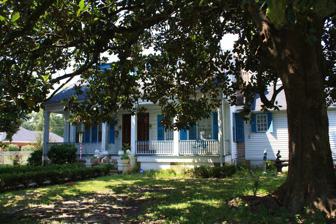
Building: Hawthorn House (Mobile, Alabama)
Country: United States of America
Year built: 1853
Historic house in Alabama, United States United States historic place Hawthorn House U.S. National Register of Historic Places Show map of Mobile, Alabama Show map of Alabama Show map of the United States Location 352 Stanton Road, Mobile, Alabama Coordinates 30°41′59″N 88°5′18″W / 30.69972°N 88.08833°W / 30.69972; -88.08833 Built 1853 Architect Joshua K. Hawthorn NRHP reference No. 84000671 Added to NRHP May 21, 1984 The Hawthorn House was a historic house in Mobile , Alabama , United States .  The 1 + 1 ⁄ 2 -story wood-frame structure, on a brick foundation, was built in 1853 in the Gulf Coast Cottage style by Joshua K. Hawthorn. It was placed on the National Register of Historic Places on May 21, 1984, based on its architectural significance. The house was demolished in October 2021. References Wikimedia Commons has media related to Hawthorn House (Mobile, Alabama) .